Trocadéro Palace

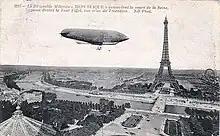
A dirigible flying over the Trocadéro gardens, 1908–1909

Viollet-le-Duc nevertheless championed the project, but died in 1879. The press and other personalities mocked the building, such as the humorist Touchatout, who compared the statue overhanging the dome of the Assembly Hall to a "fly on the lid of a soup tureen", or Joris-Karl Huysmans, who referred to the palace as "the belly of a lying hydropic woman", while the writer André Billy declared "Down with the Trocadéro!" Julien Green spoke of Moorish "abominations" and modernist architect Georges-Henri Pingusson enthused that the 1937 exhibition had "the merit of liberating one of the most beautiful sites in Paris by demolishing the central building that had both damaged and obstructed it". In addition, the public reacted against the dilapidated ornamentation, which, planned for the 1878 exhibition only, had not been designed to last that long. Draughts from the galleries and acoustics in the main hall had also been a recurring problem since the building's construction, despite several attempts to remedy the situation. In fact, it was the architecture of the hall itself that was lacking. This conclusion led the architects to opt for the demolition of the village hall while retaining the two wings in 1937.